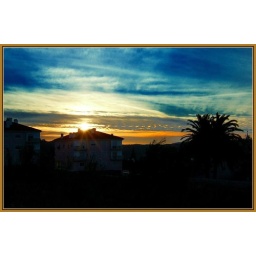
sunset in blue sky